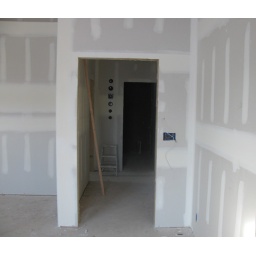
Looking from inside the yoga room, through the hallway, to the bottles in the guest bath wall.